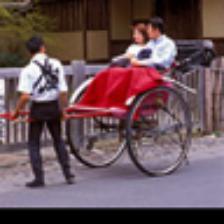
Label: NonHuman